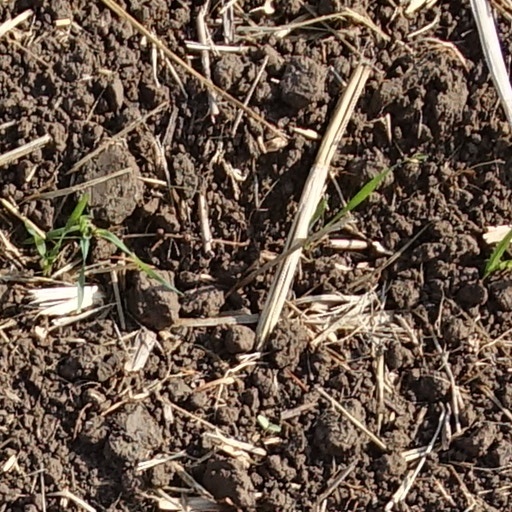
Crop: wheat